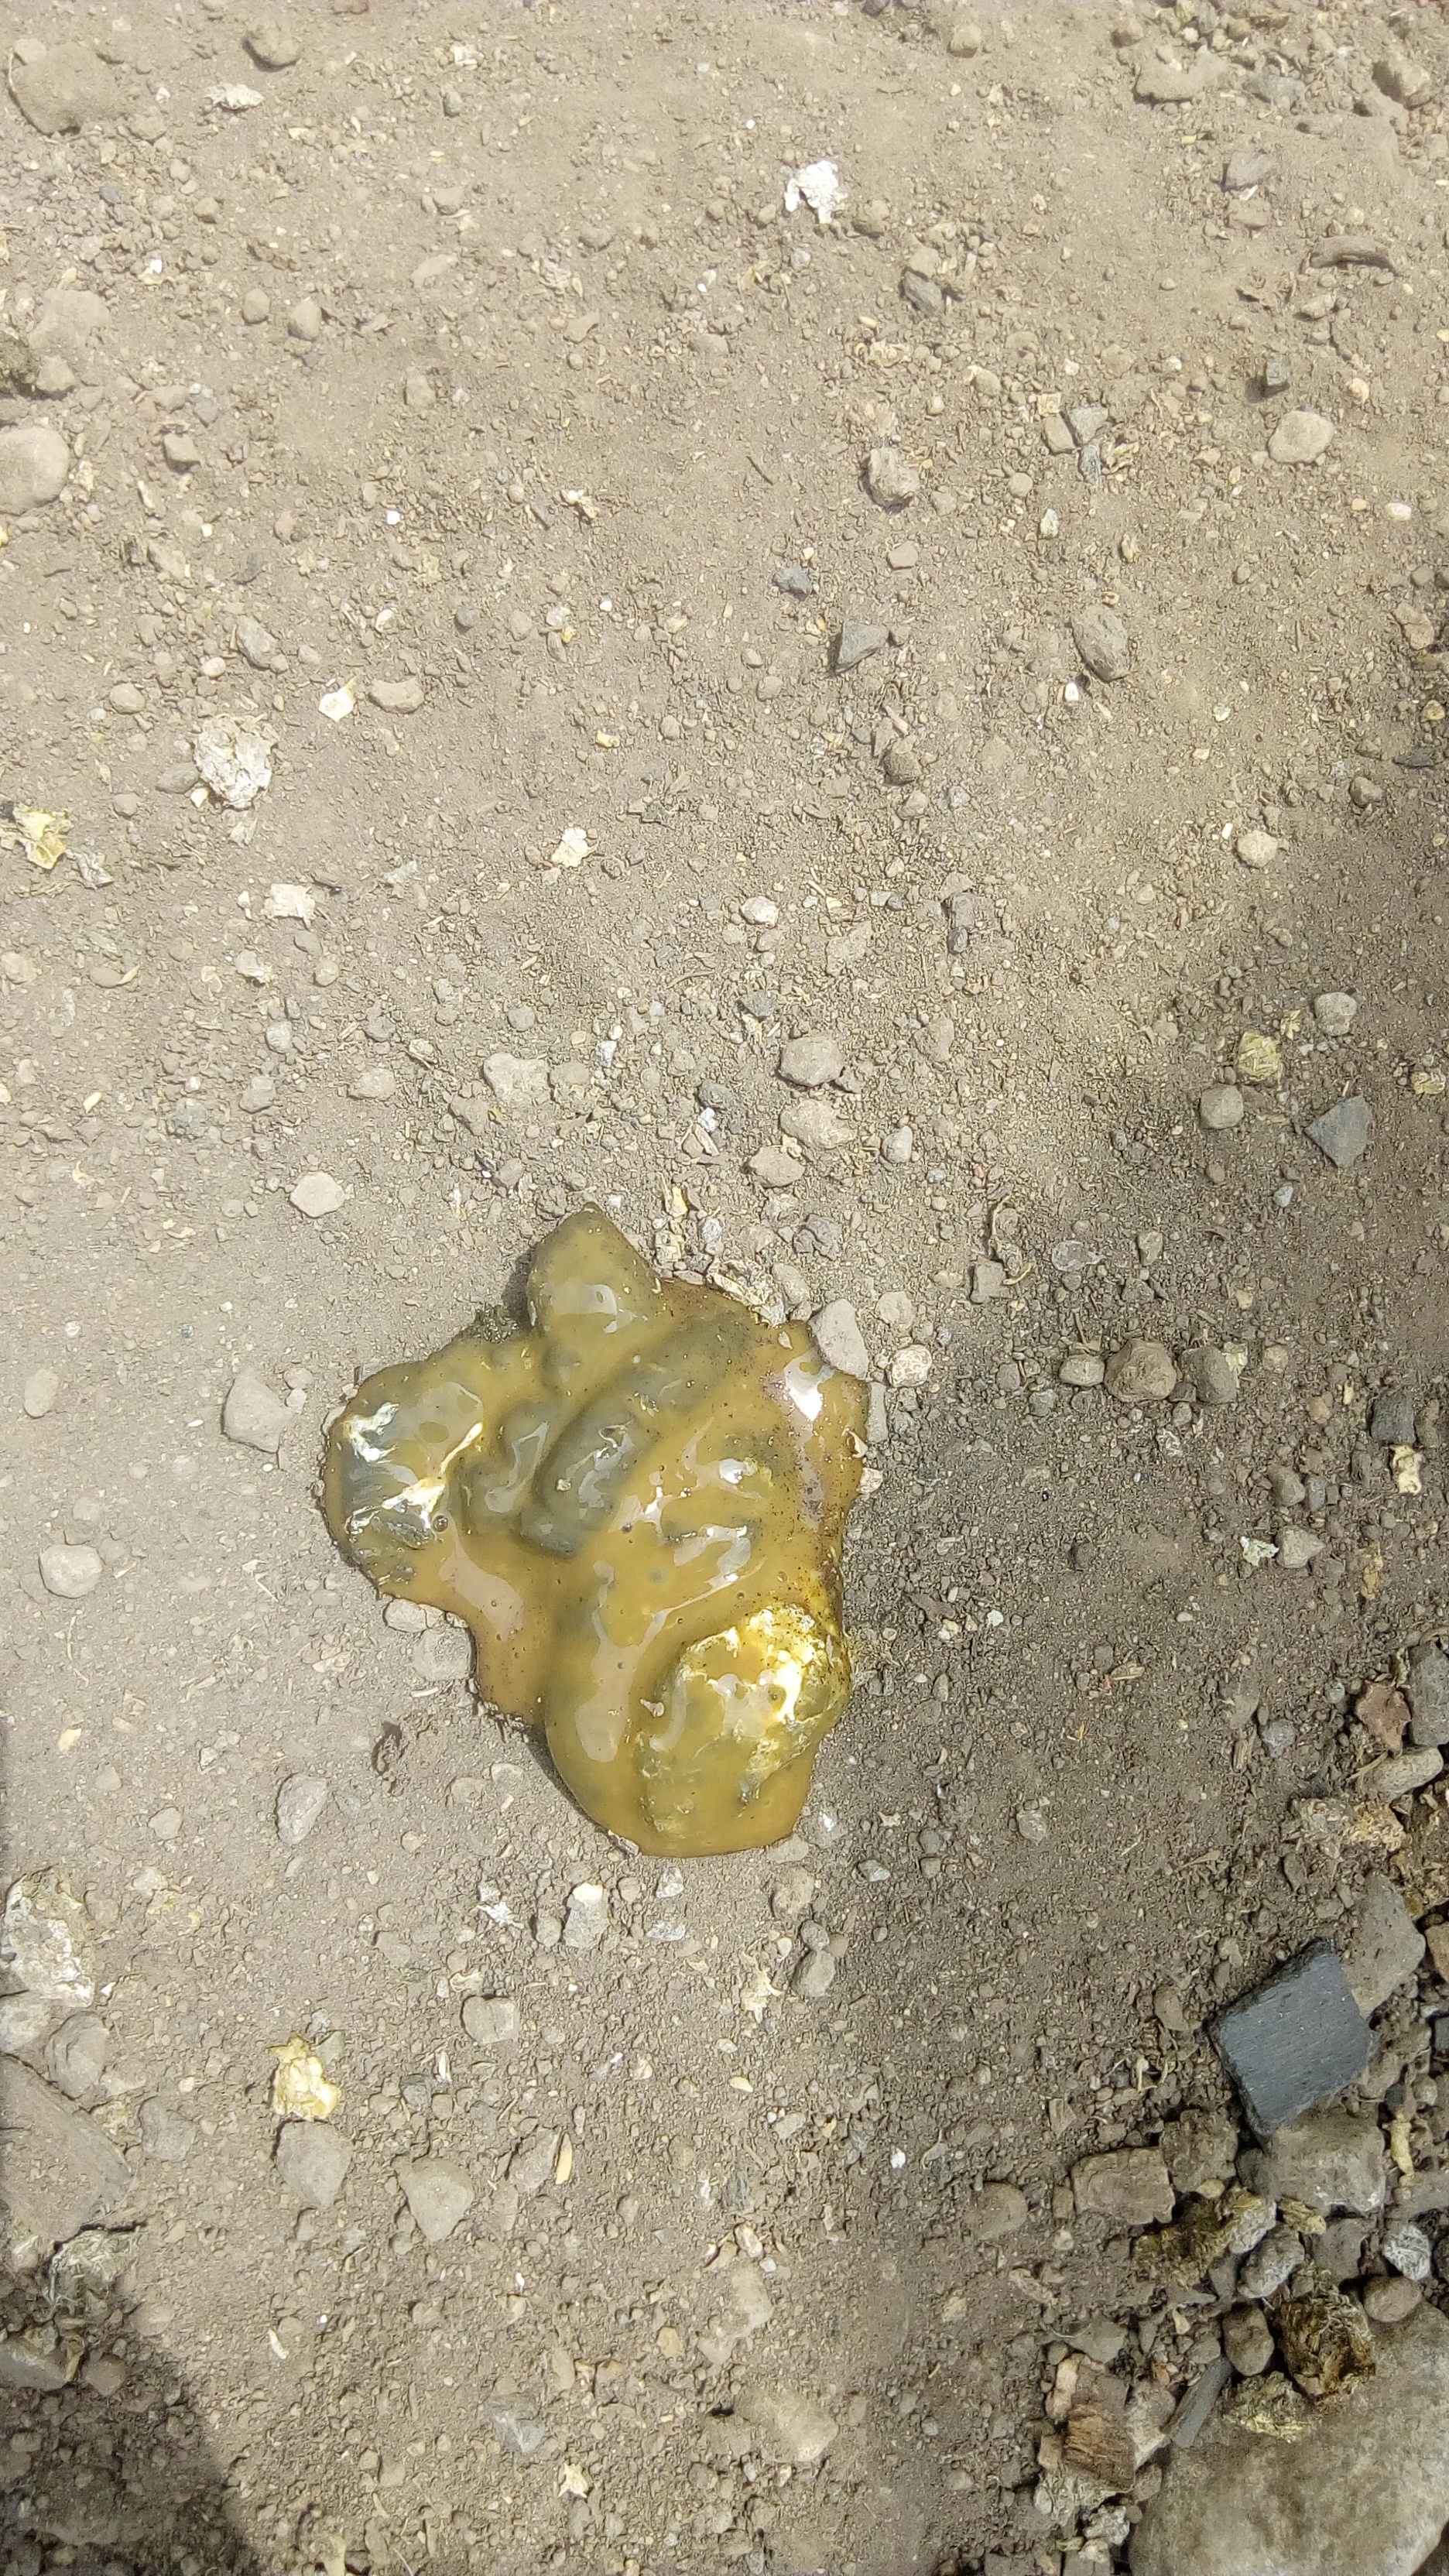
PCR-confirmed diagnosis: Coccidiosis